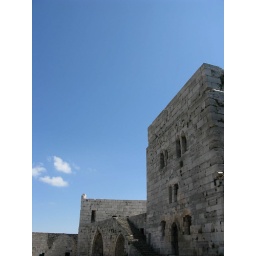
buildings against blue sky